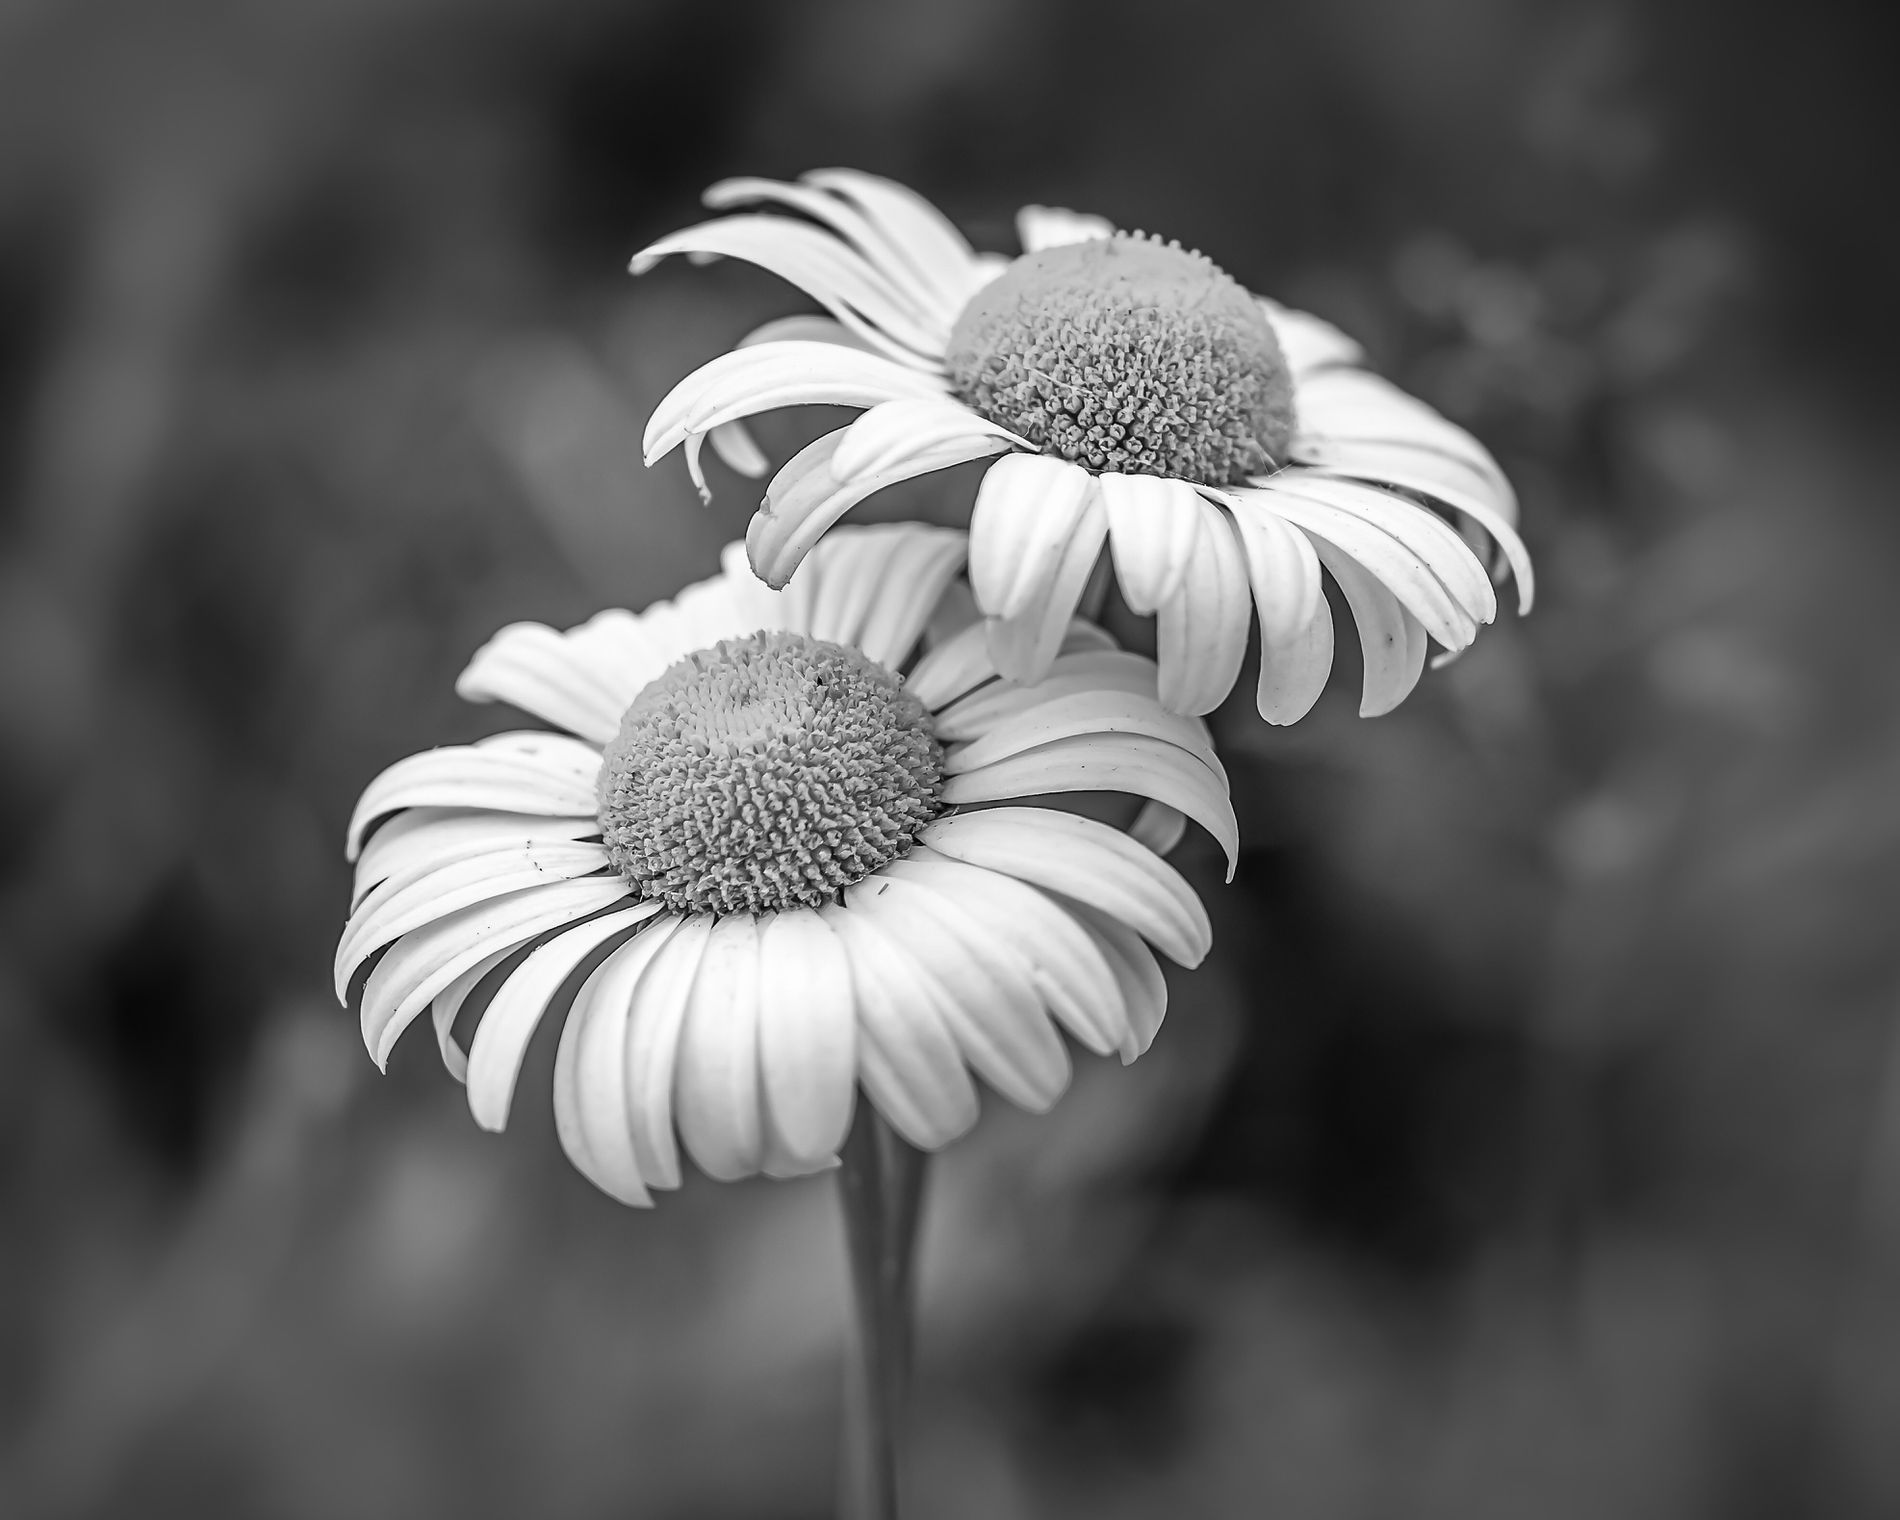
Twin Daisies
Two daisy flowers in soft monochrome bloom with delicate petals and textured centers, captured in shallow focus.
Shot in low-angle side, this black-and-white photo freezes the close-up detail of two blooming daisies. The atmosphere is peaceful, wistful, and unashamedly funereal because there is no color. The color scheme is monochromatic, emphasizing contrast and texture—faint whites, faint grays, and deep blacks blend together to emphasize the plant shape. A blurred outside is a soft, ethereal background to the sharp flowers.
Labels: Daisy, Flower, Plant, Petal, Pollen, Person, blur background
Camera: NIKON CORPORATION NIKON D7100
Lens: 18.0-35.0 mm f/1.8
Aperture: F3.2
Exposure: 1/1250 sec
ISO: 100
Focal length: 35